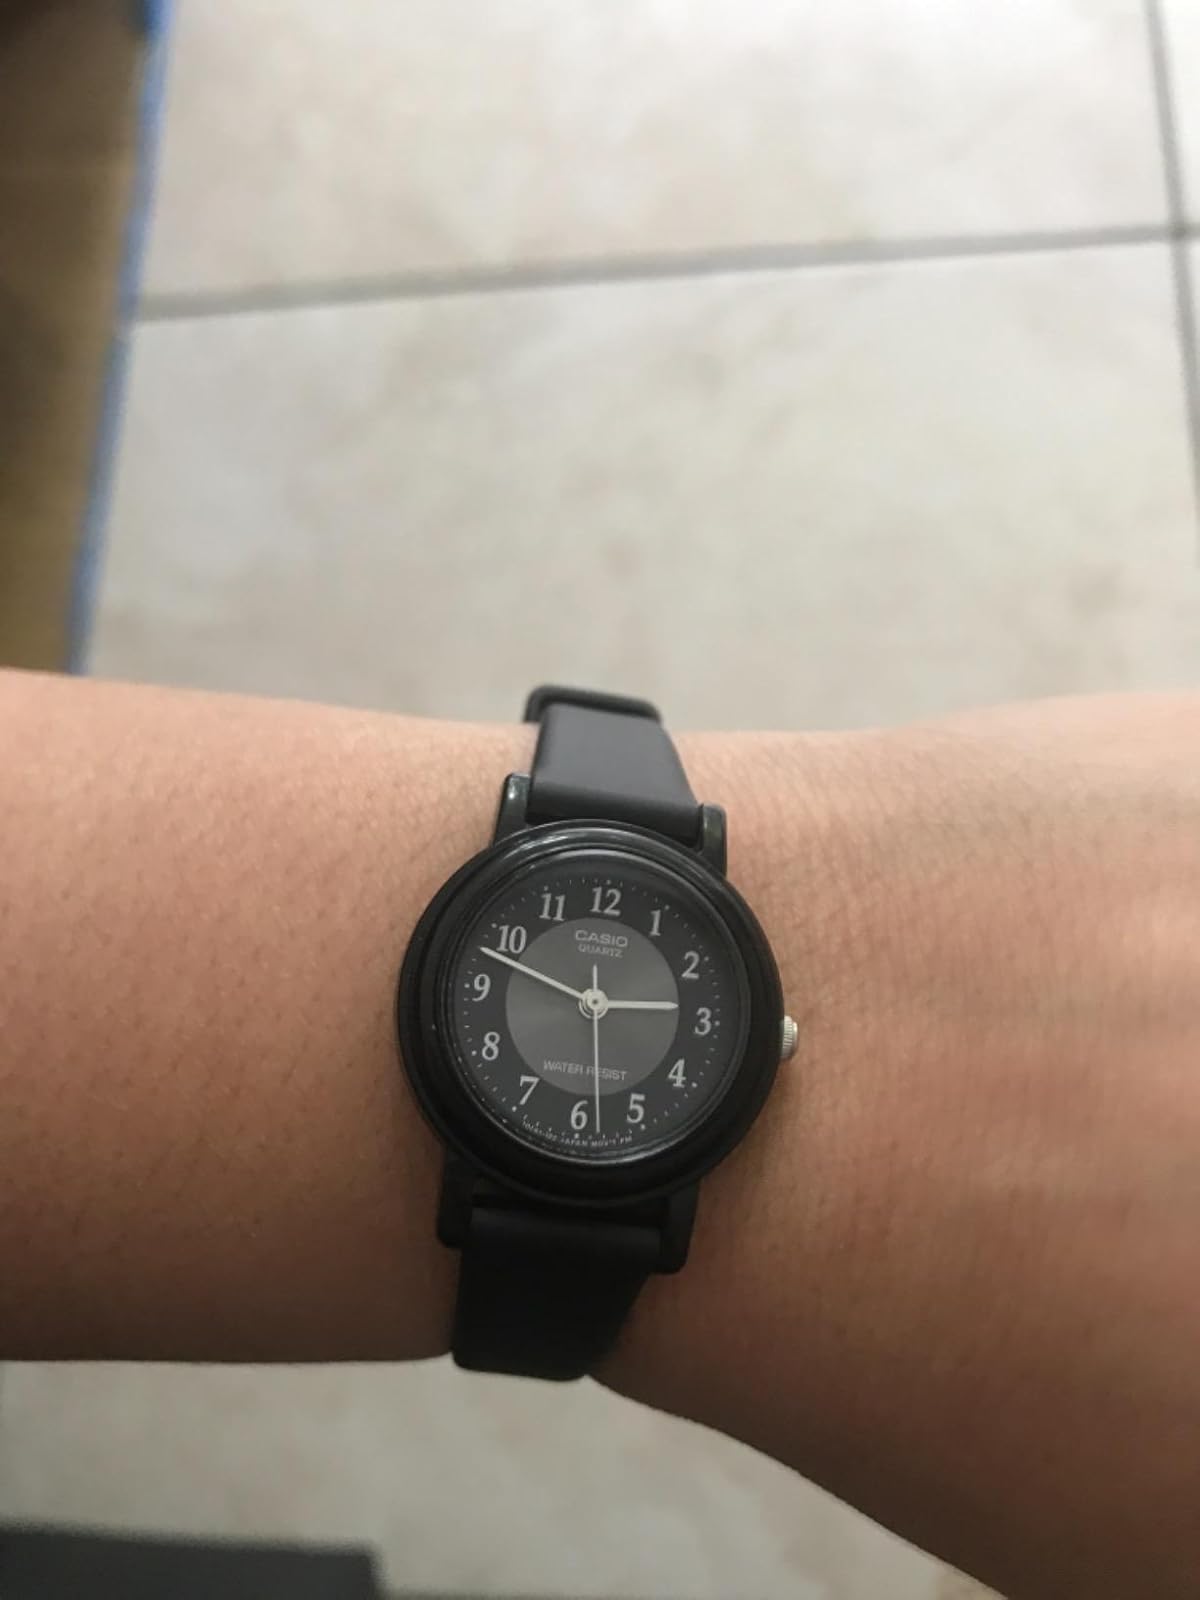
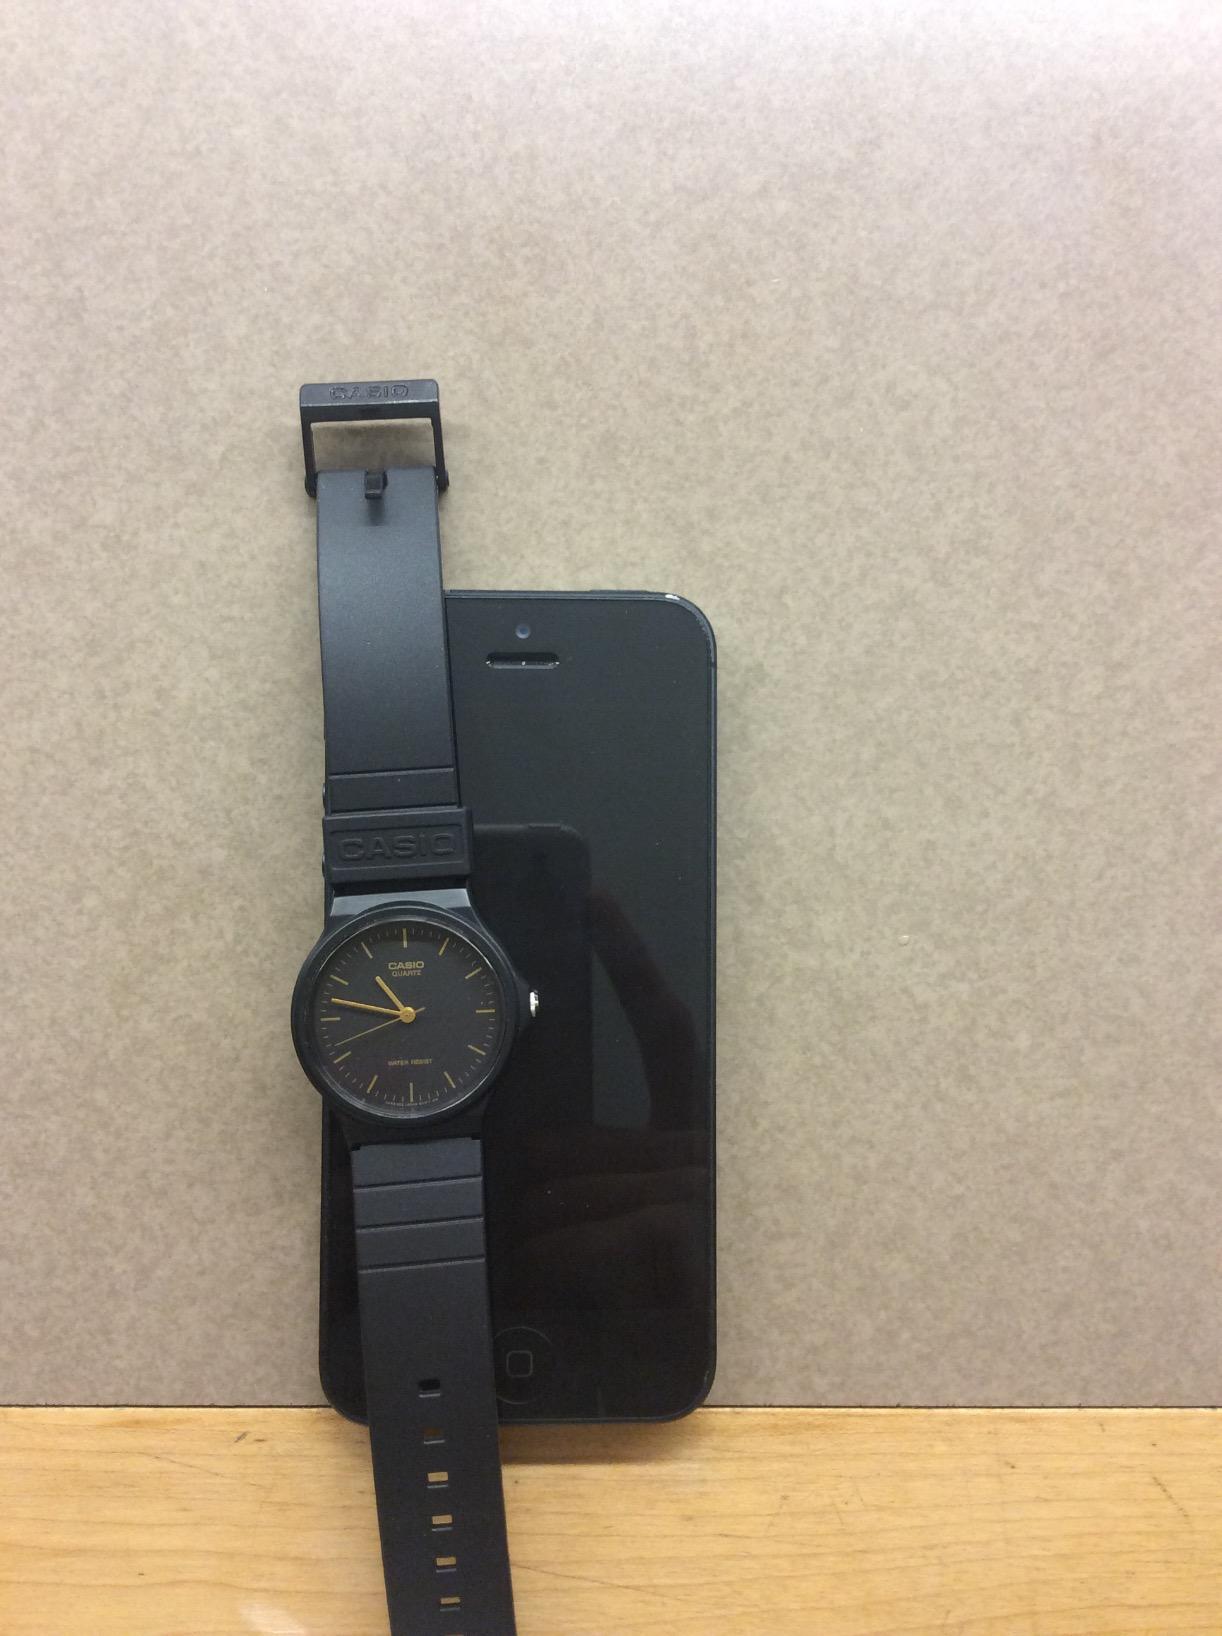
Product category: accessories_watch
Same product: no